History and use of the single transferable vote

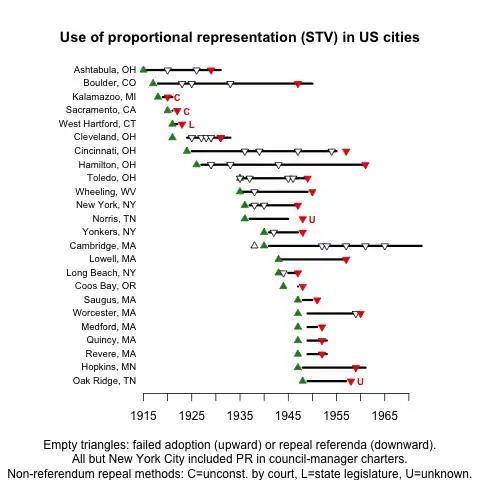
Adoption and repeal of the Single Transferable Vote in United States municipal elections

, the only official governing bodies that use STV to elect representatives are the City Council and School Committee of Cambridge, Massachusetts, and the Board of Estimate and Taxation (2 members) and the Park and Recreation Board (3 members) of Minneapolis, Minnesota. Since then Portland, Oregon and several other cities have adopted STV. However, STV was more widely used in the United States in the first half of the 20th century.